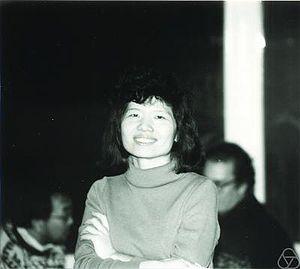
Fan Rong K Chung Graham, connue dans sa carrière professionnelle sous le nom de Fan Chung, est une mathématicienne américaine travaillant dans les domaines de la théorie spectrale des graphes, théorie des graphes extrémaux et dans les graphes aléatoires.